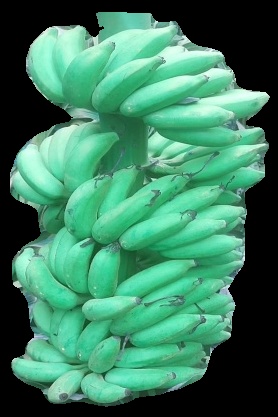
Variety: elakki-bale
Grade: grade1